OpenSolaris

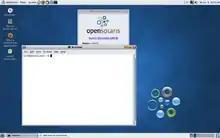
OpenSolaris 2009.06 x86 LiveCD GNOME with terminal

OpenSolaris can be installed from CD-ROM, USB drives, or over a network with the Automated Installer. CD, USB, and network install images are made available for both types of releases.